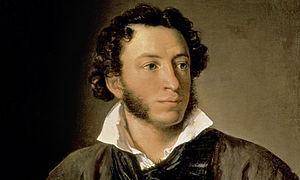
Moscou est la capitale de la Russie et compte environ douze millions six cent mille habitants intra muros sur une superficie de 2 510 km² ce qui en fait la ville la plus peuplée à la fois du pays et d'Europe. Sur le plan administratif Moscou fait partie du district fédéral central et a le statut de ville d'importance fédérale qui lui donne le même niveau d'autonomie que les autres sujets de la Russie. Elle est quasiment enclavée dans l'oblast de Moscou, mais en est administrativement indépendante. Ses habitants sont les Moscovites. Moscou se situe dans la partie européenne de la Russie au milieu d'une région de plaine. Sa latitude élevée lui vaut un climat froid et continental. Le Kremlin, son cœur historique, est édifié sur une colline qui domine la rive gauche de la rivière Moskova.